5 cm Pak 38

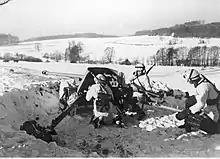
Pak 38 on the Eastern Front, 1944.

The Pak 38 was first used by the German forces during the Second World War in April 1941. When the Germans faced Soviet tanks in 1941 during Operation Barbarossa starting June 1941, the Pak 38 was one of the few guns capable of penetrating the sloped armor of the T-34 medium tank at close range. The gun was also equipped with "Panzergranate 40" APCR shots with a hard tungsten carbide core, in an attempt to penetrate the armor of the heavier KV-1 tank.